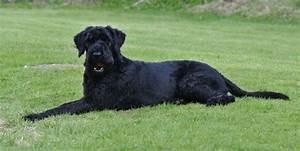
dog